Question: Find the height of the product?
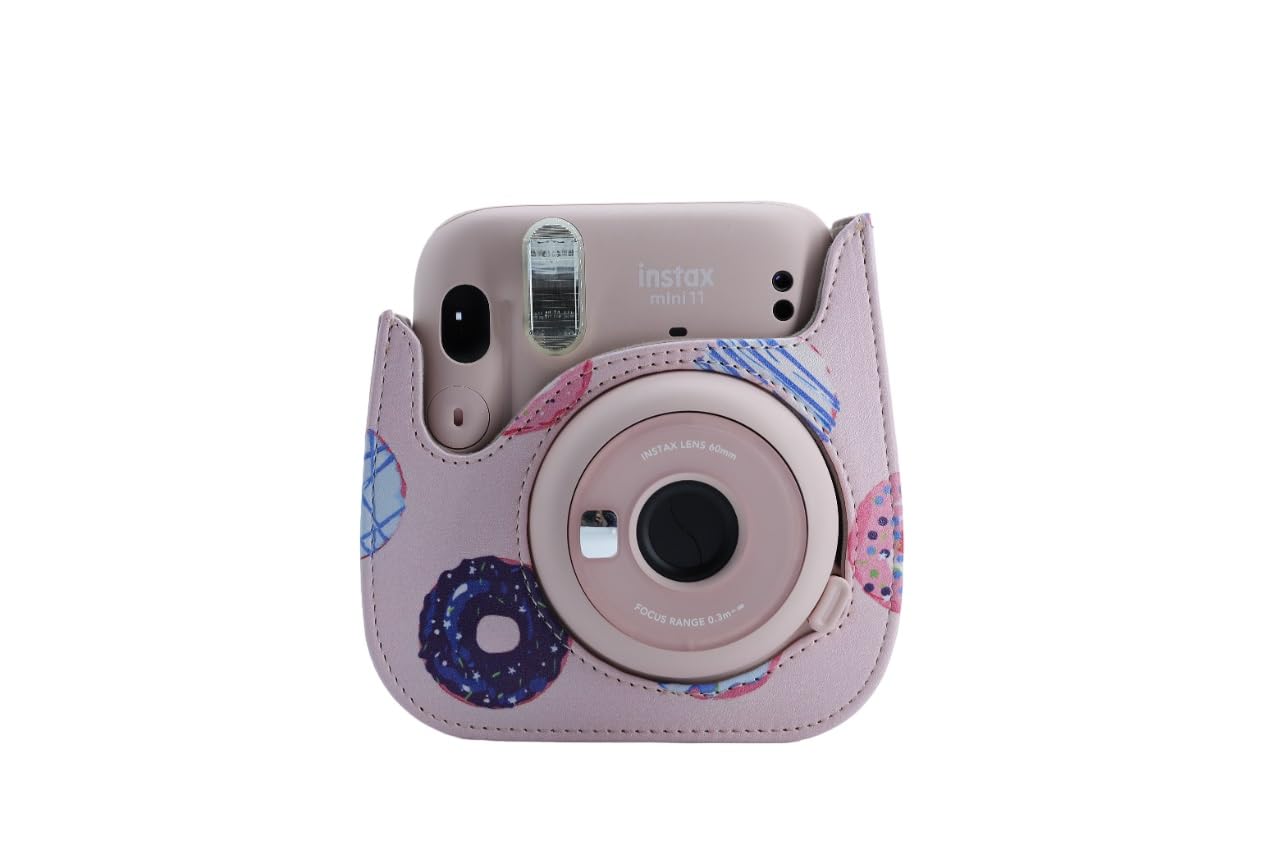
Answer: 0.3 metre